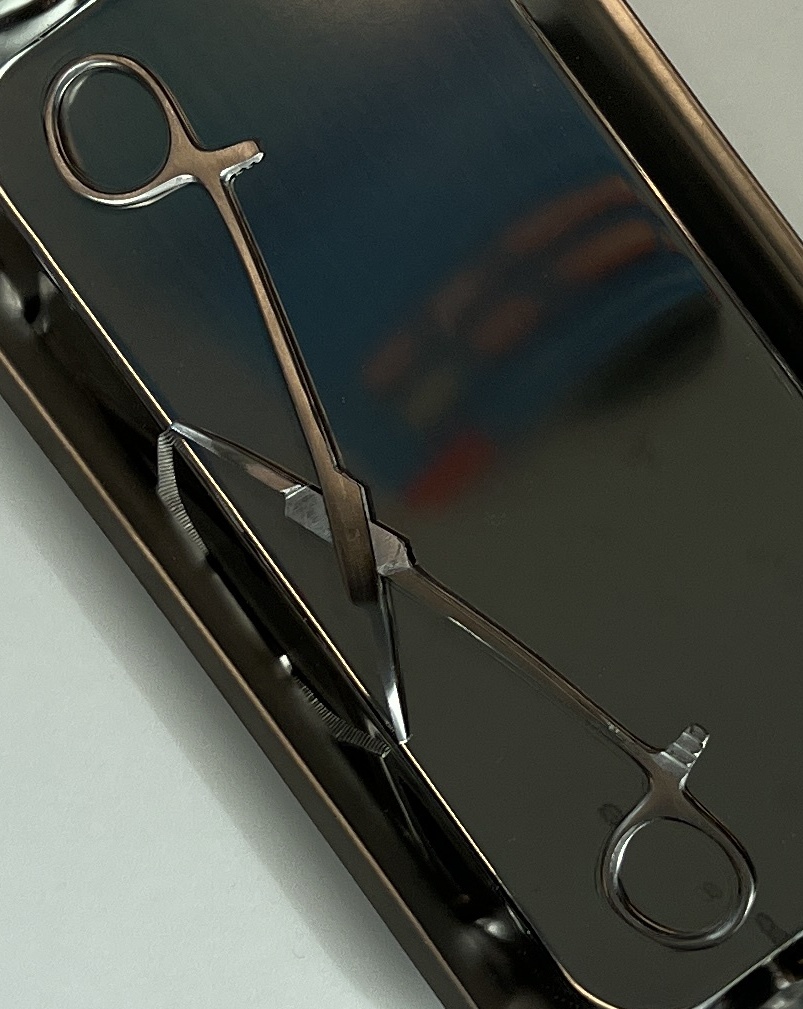
Hinged instrument state: open